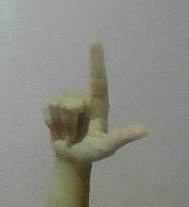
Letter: laam